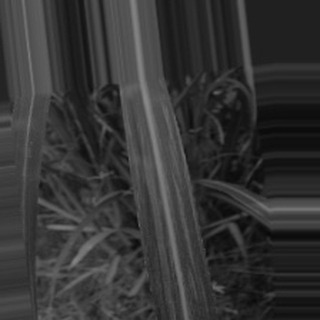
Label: sugarcane_bacterial_blight